Scotland in the modern era

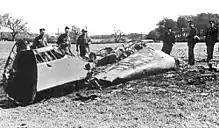
The wreckage of Rudolf Hess' Bf 110

After World War I the Liberal Party began to disintegrate. As the Liberals splintered Labour emerged to become the party of progressive politics in Scotland, gaining a solid following among working classes of the urban lowlands, and as a result the Unionists were able to gain most of the votes of the middle classes, who now feared Bolshevik revolution, setting the social and geographical electoral pattern in Scotland that would last until the late 20th century. With all the main parties committed to the Union new nationalist and independent political groupings began to emerge, including the National Party of Scotland in 1928 and Scottish Party in 1930. They merged to form the Scottish National Party (SNP) in 1934 with the goal of creating an independent Scotland, but it enjoyed little electoral success in the Westminster system.